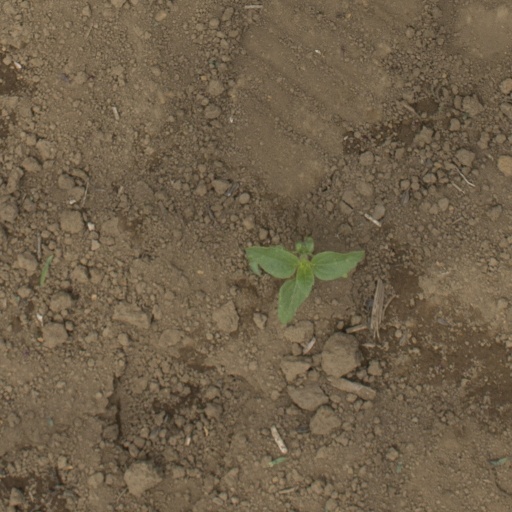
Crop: Jerusalem artichoke